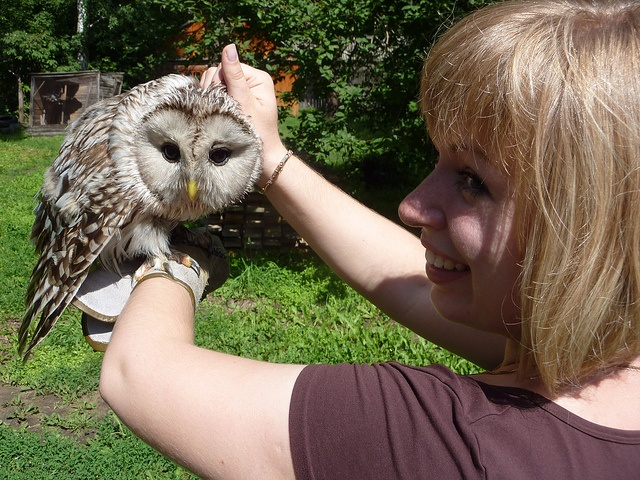
A young lady is looking on while petting an Owl.
Animal keeper with owl perched on one arm.
A woman holding and petting an owl on a lush green field.
A woman holding an owl on her arm
a woman outside holding a small owl on her arm